Komada Station

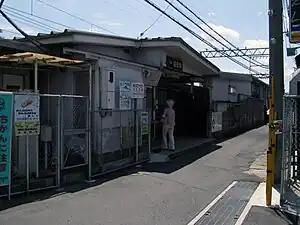
Komada Station

is a passenger railway station located in the town of Seika, Kyoto, Japan, operated by the private railway operator Kintetsu Railway.It is station number B20.